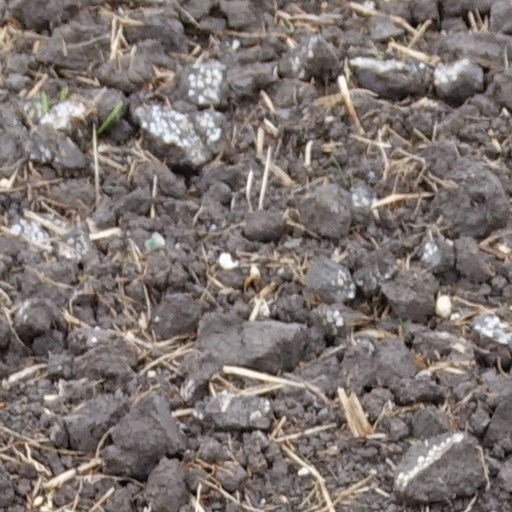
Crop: wheat